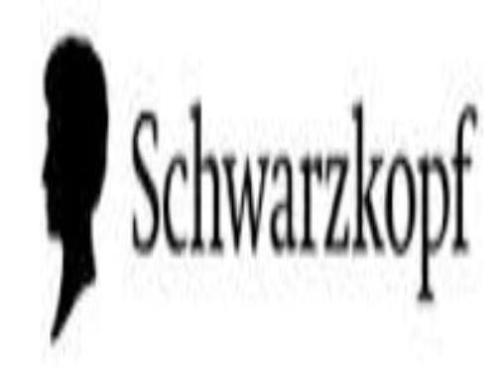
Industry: Necessities